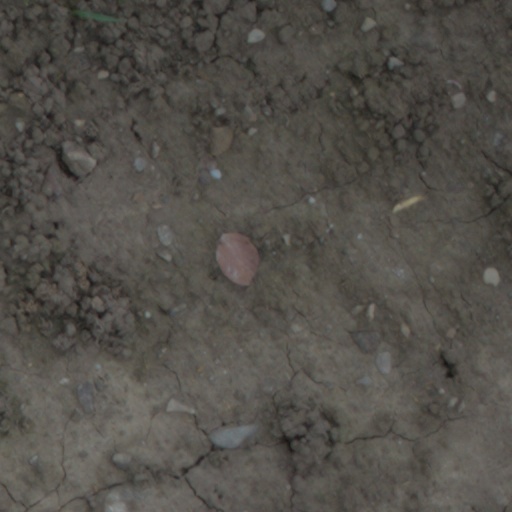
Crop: wheat